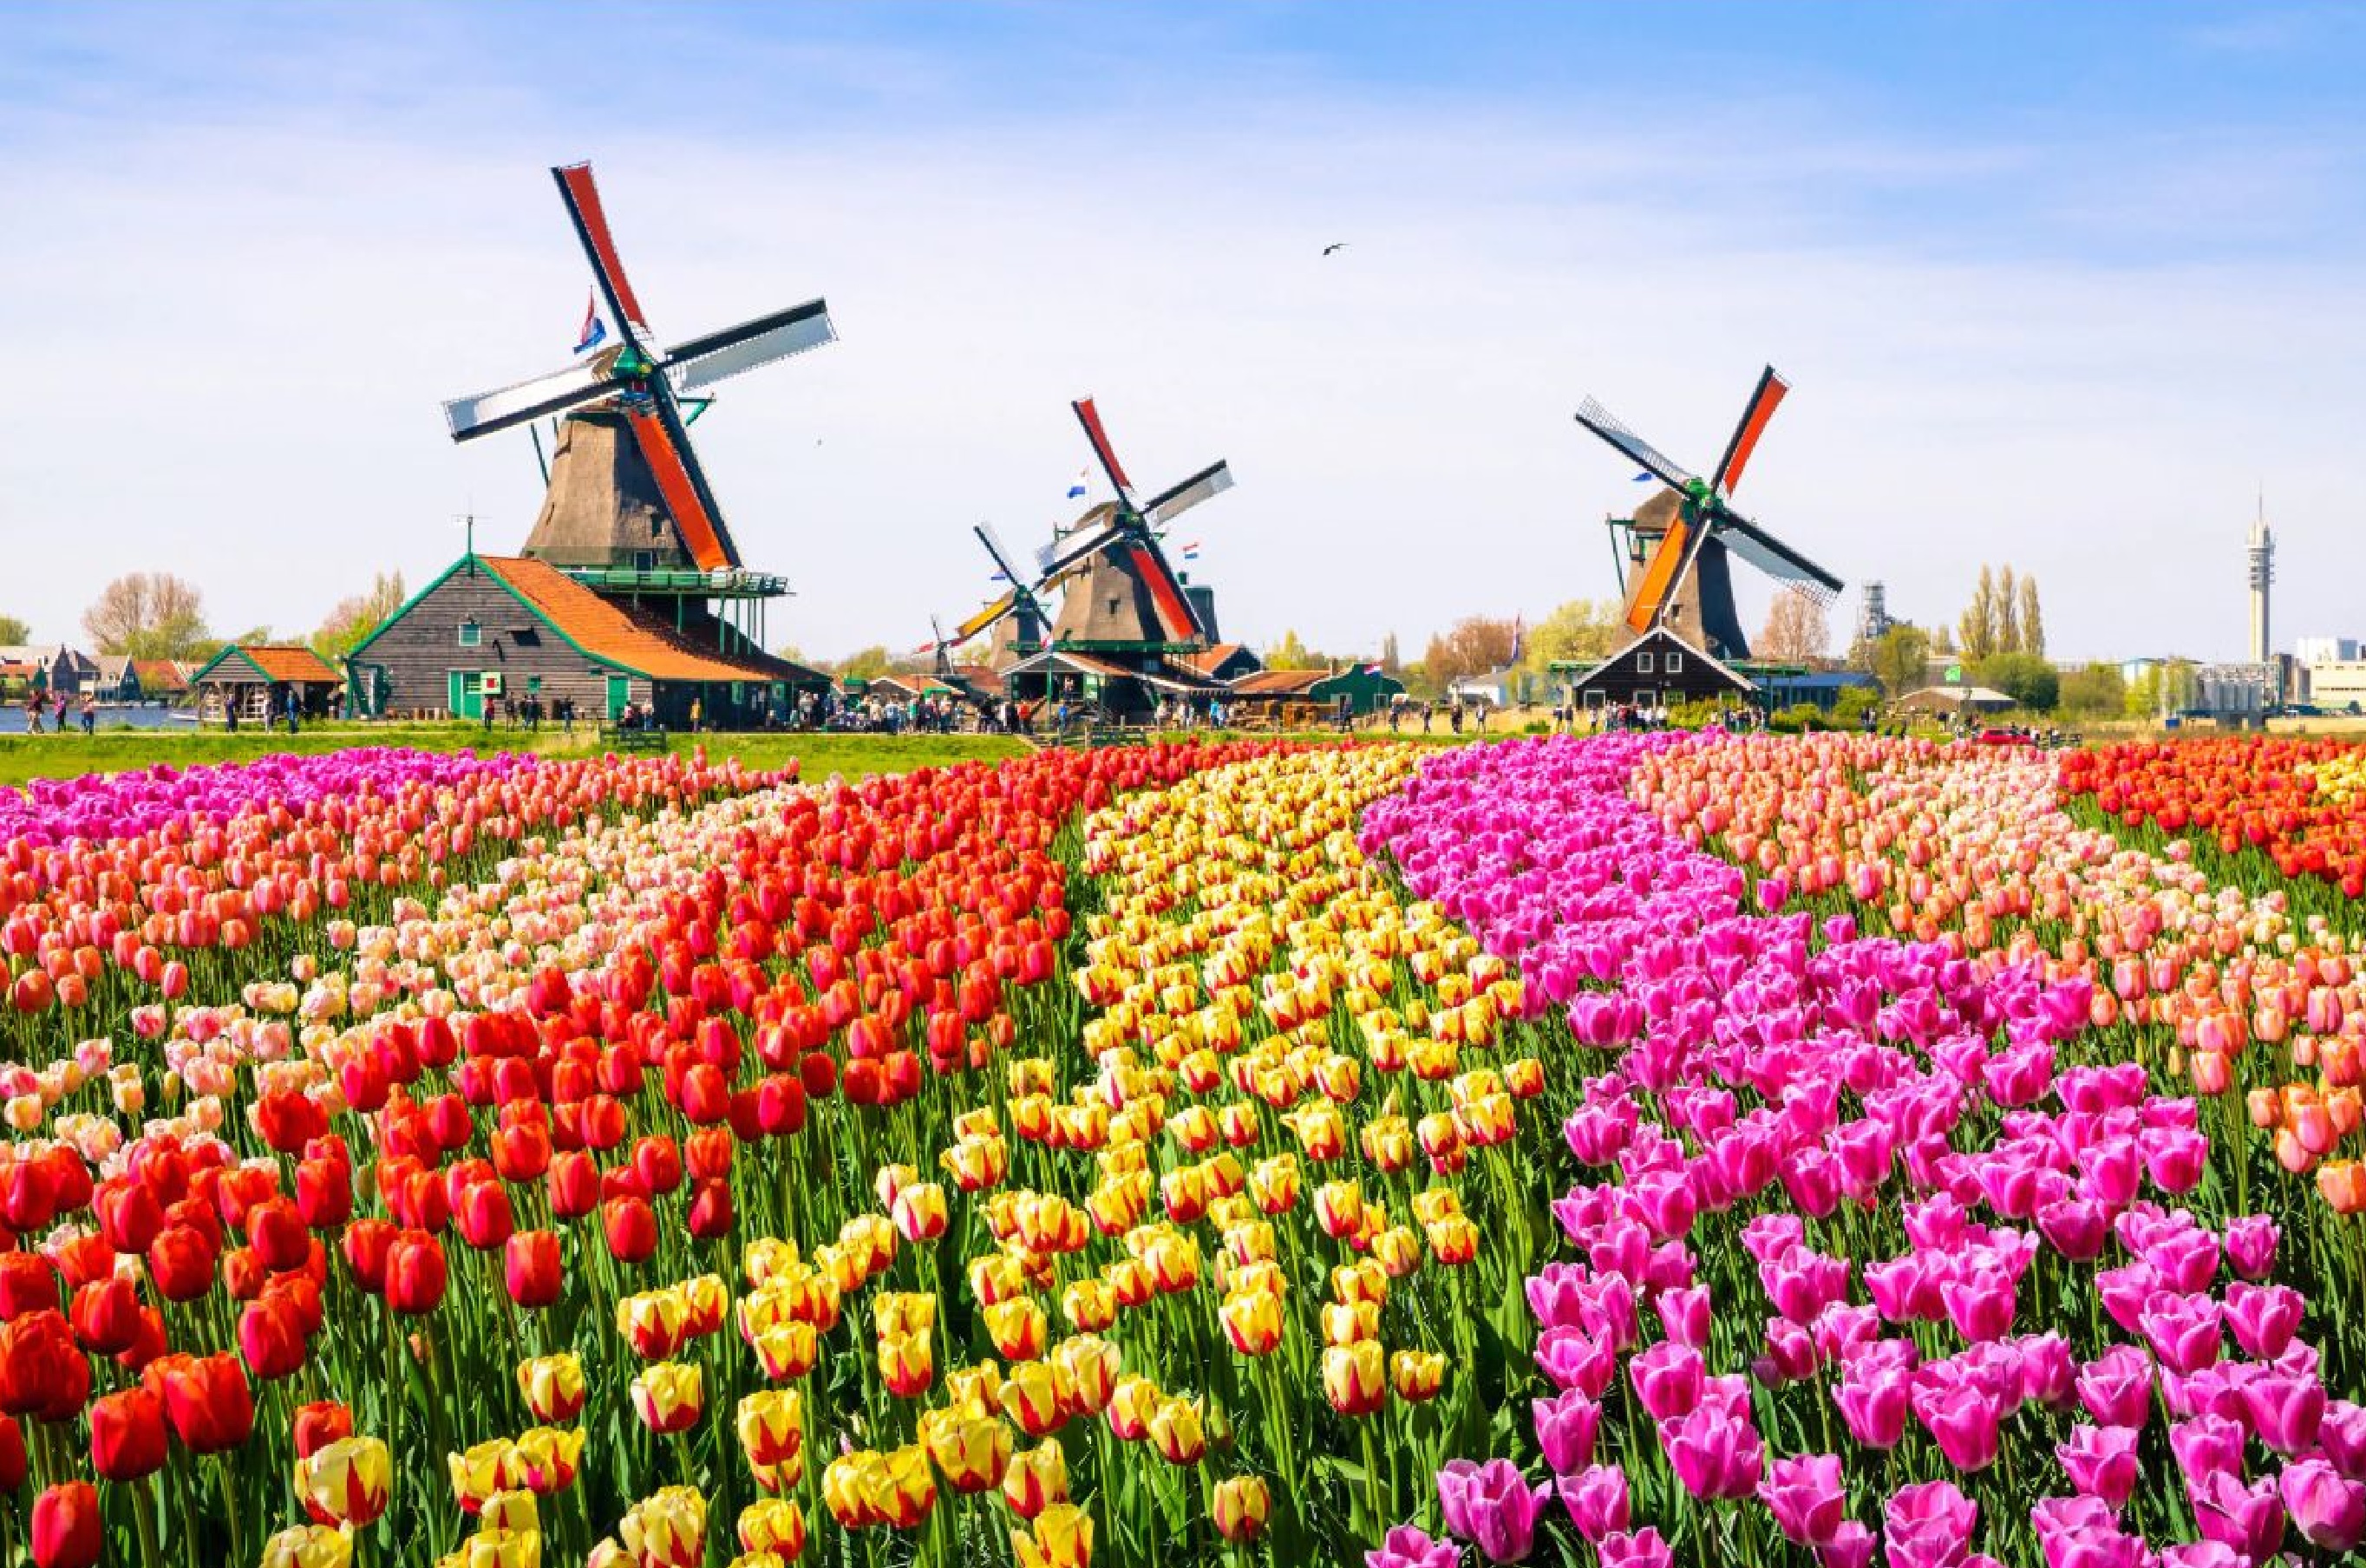
holandia, tulipany, wiatriaki, pole, kolory, netherlands, niderlandy, flower, sky, plant, ecoregion, natural landscape, wheel, cloud, People in nature, petal, grassland, agriculture, landscape, windmill, summer, meadow, landmark, grass, grass family, flowering plant, automotive wheel system, field, event, groundcover, prairie, plantation, annual plant, spring, wind, garden, wildflower, coquelicot, crop, lily family, tourism, farm, plant stem, wind farm, magenta, leisure, tree